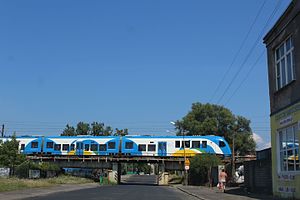
Wrocław Główny–Szczecin Główny / Galleri
Wrocław Główny-Szczecin Główny er en jernbane mellem Wrocław og Szczecin i Polen. På strækningen kører lokal-, regional- og fjerntrafik.